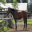
Label: horse